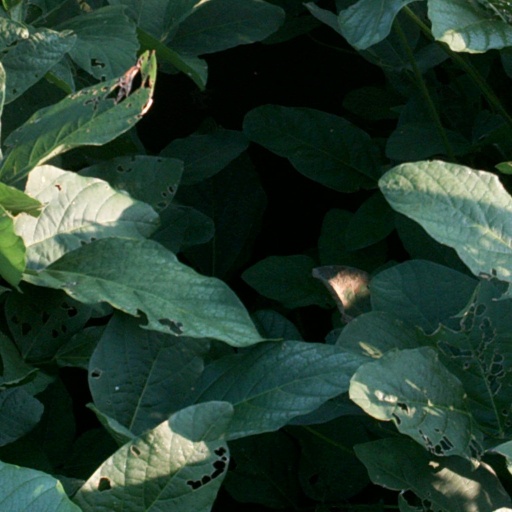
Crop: soybean